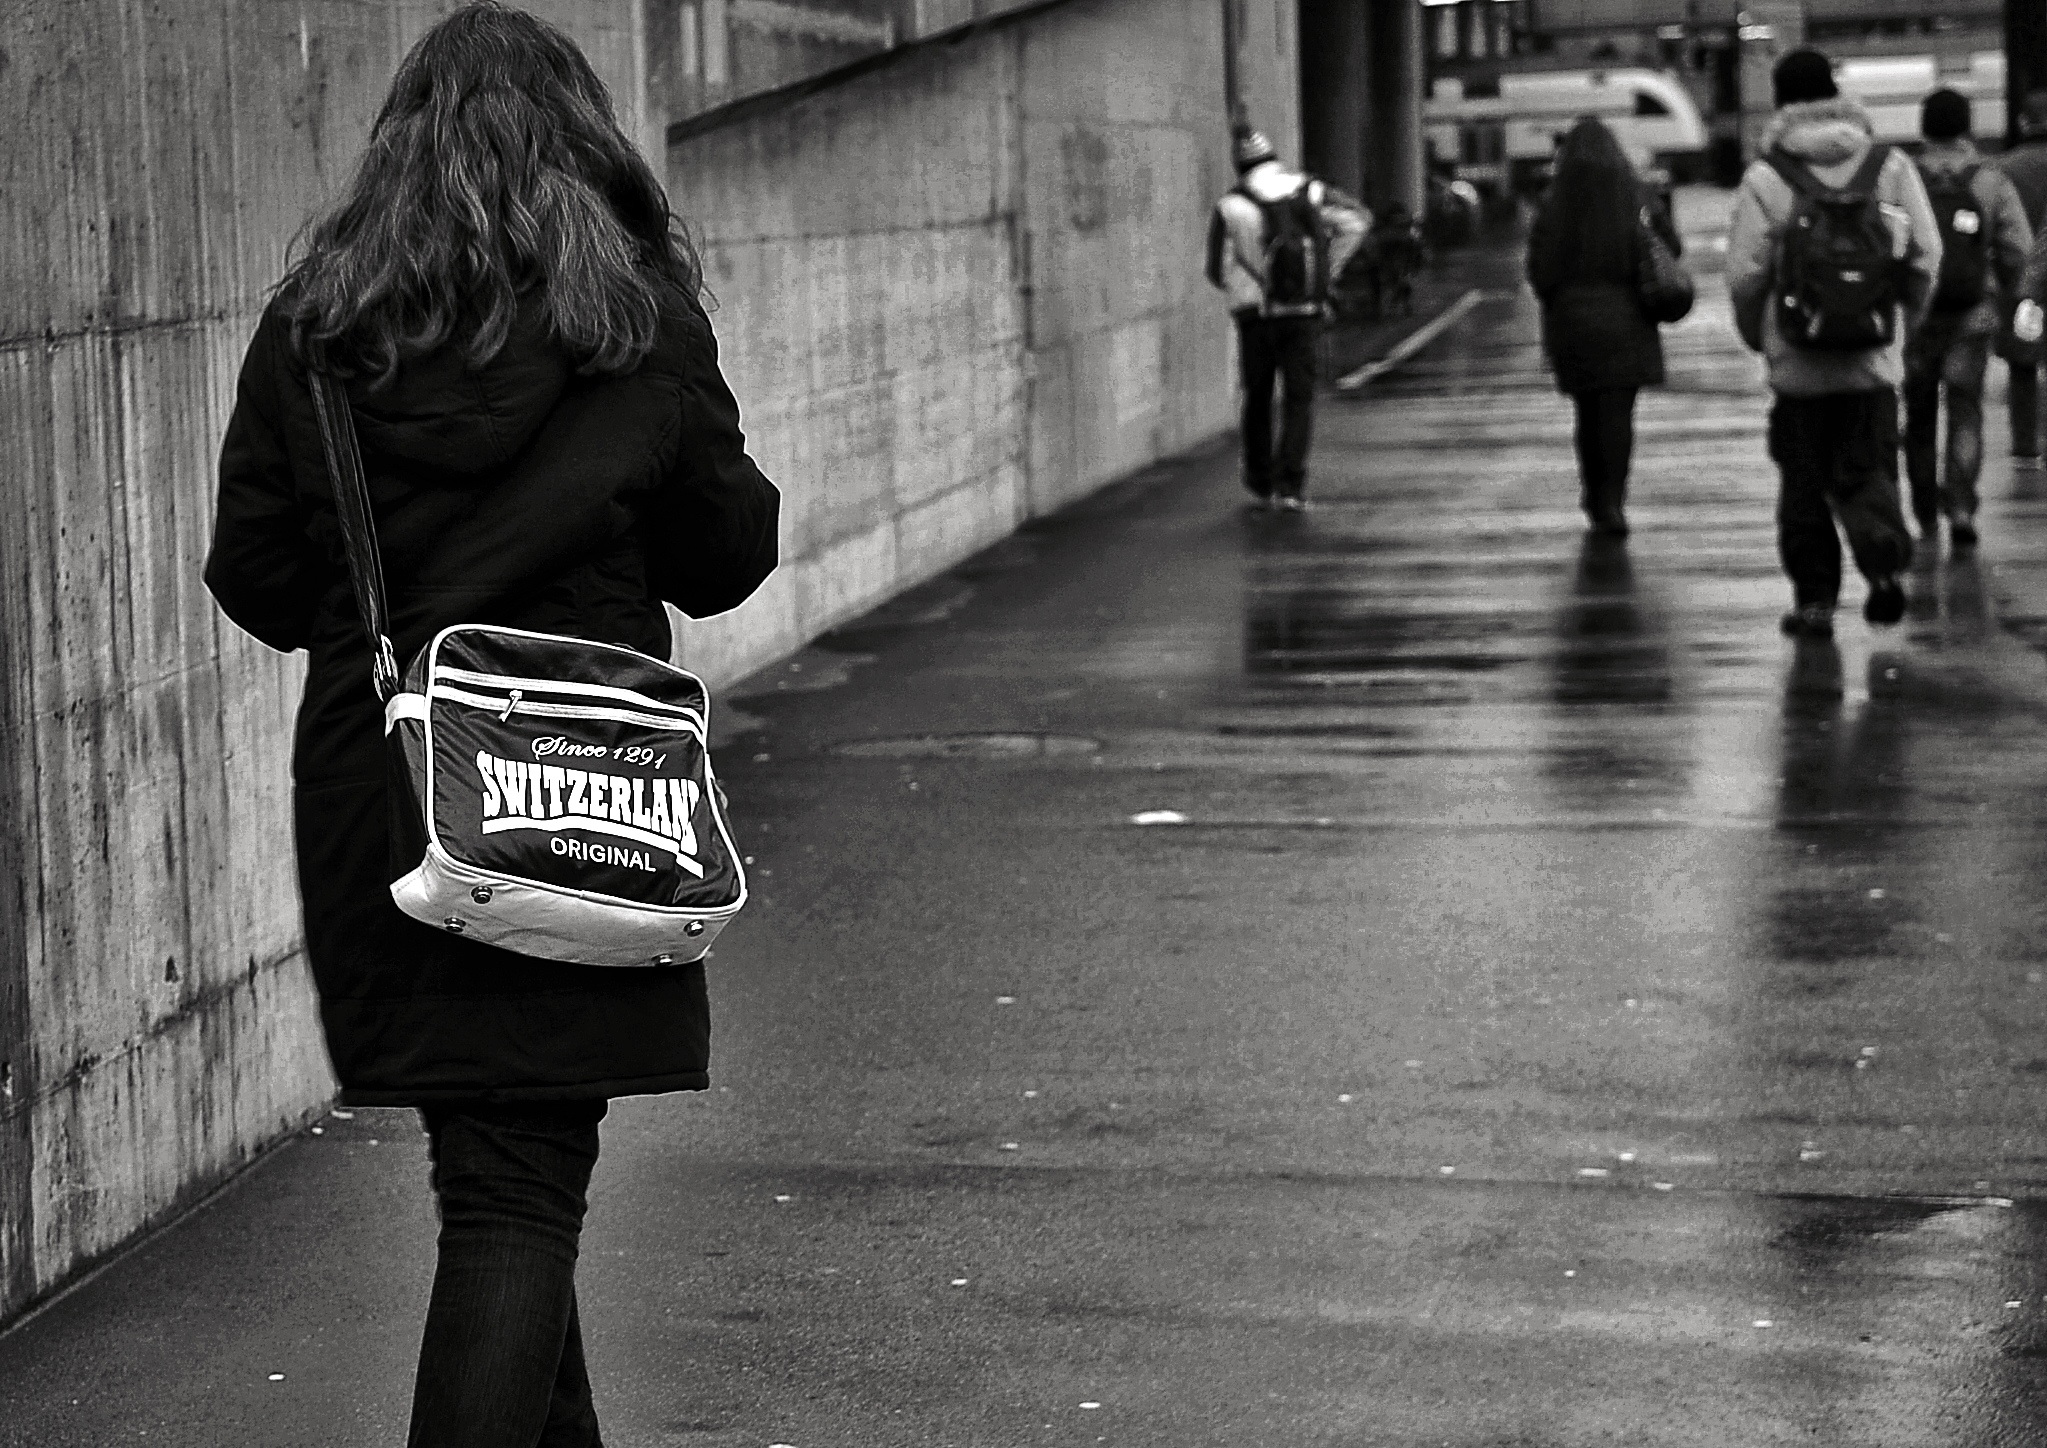
pedestrian, winter, black and white, people, road, white, street, photography, city, urban, color, nikon, black, monochrome, streetphotography, bw, candid, infrastructure, swiss, stadt, photograph, snapshot, streetart, schweiz, switzerland, strasse, zurich, streetphoto, snapseed, schwarzundweiss, stphotographia, streetscene, strassenszene, strassenfotografie, strasenfotografie, streetlife, sbb, streetpix, thomas8047, onthestreets, streetphotographer, 175528, streetfashion, streetfotografie, zurichstreet, fascinationstreet, streetphotographie, nikond300s, z ri, hardbr cke, z richzurich, winterz rich, streetartz ri, switzerlandoriginal, monochrome photography